List of numbered roads in Simcoe County

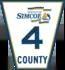

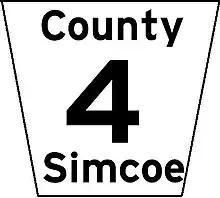

The following table list county roads that once existed, but were decommissioned, and transferred to local municipalities.